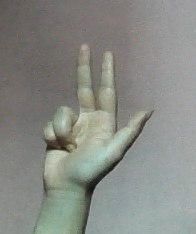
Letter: al